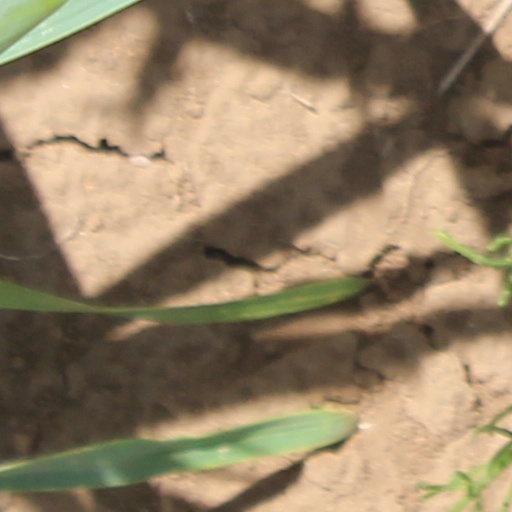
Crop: wheat